Nikon Speedlight

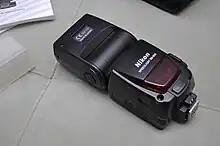
Nikon SB-800 Flash

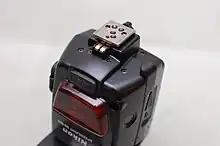
Shoe Contacts shown on a Nikon SB-800

SB-800 is a very high quality professional model which weighs approximately 350 g without 4 or 5 AA batteries (optional fifth battery for quicker recycling) The Nikon SB-800 is a flash made by Nikon based on the earlier SB-80DX model for their digital and film single-lens reflex cameras. It has electronic interfaces for through-the-lens (TTL) automatic exposure and automatic zoom to match lens focal lengths from 24 to 105 mm (35 mm equivalent), plus 14 and 17 mm with the use of the built-in diffuser or 14 mm with the external Nikon Diffusion Dome, as well as film speed in the range from ISO 3 to 8000 (25 through 1000 in TTL mode with film cameras).